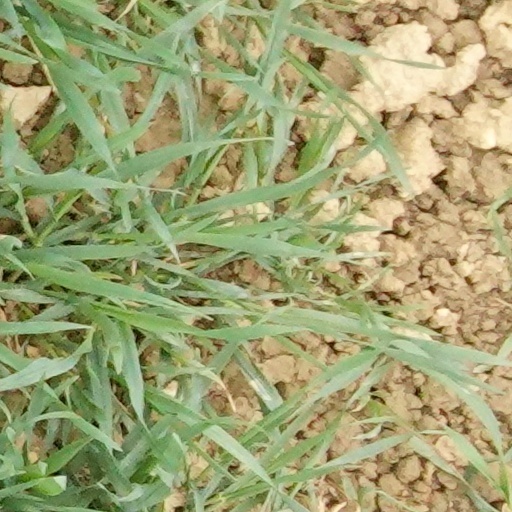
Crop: wheat